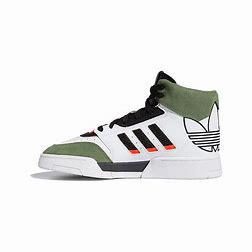
Brand: adidas
Model: originals Adidas Originals Drop Step XL